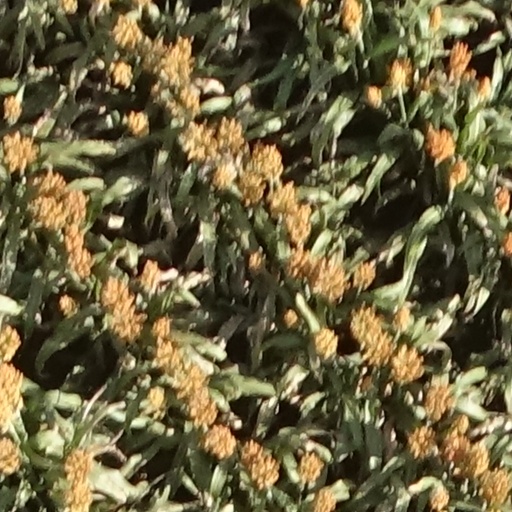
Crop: sorghum